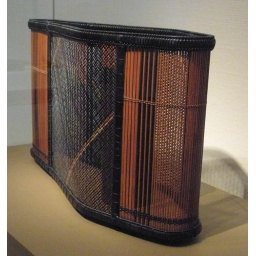
openwork flower basket by Tanaka Kyokushyo